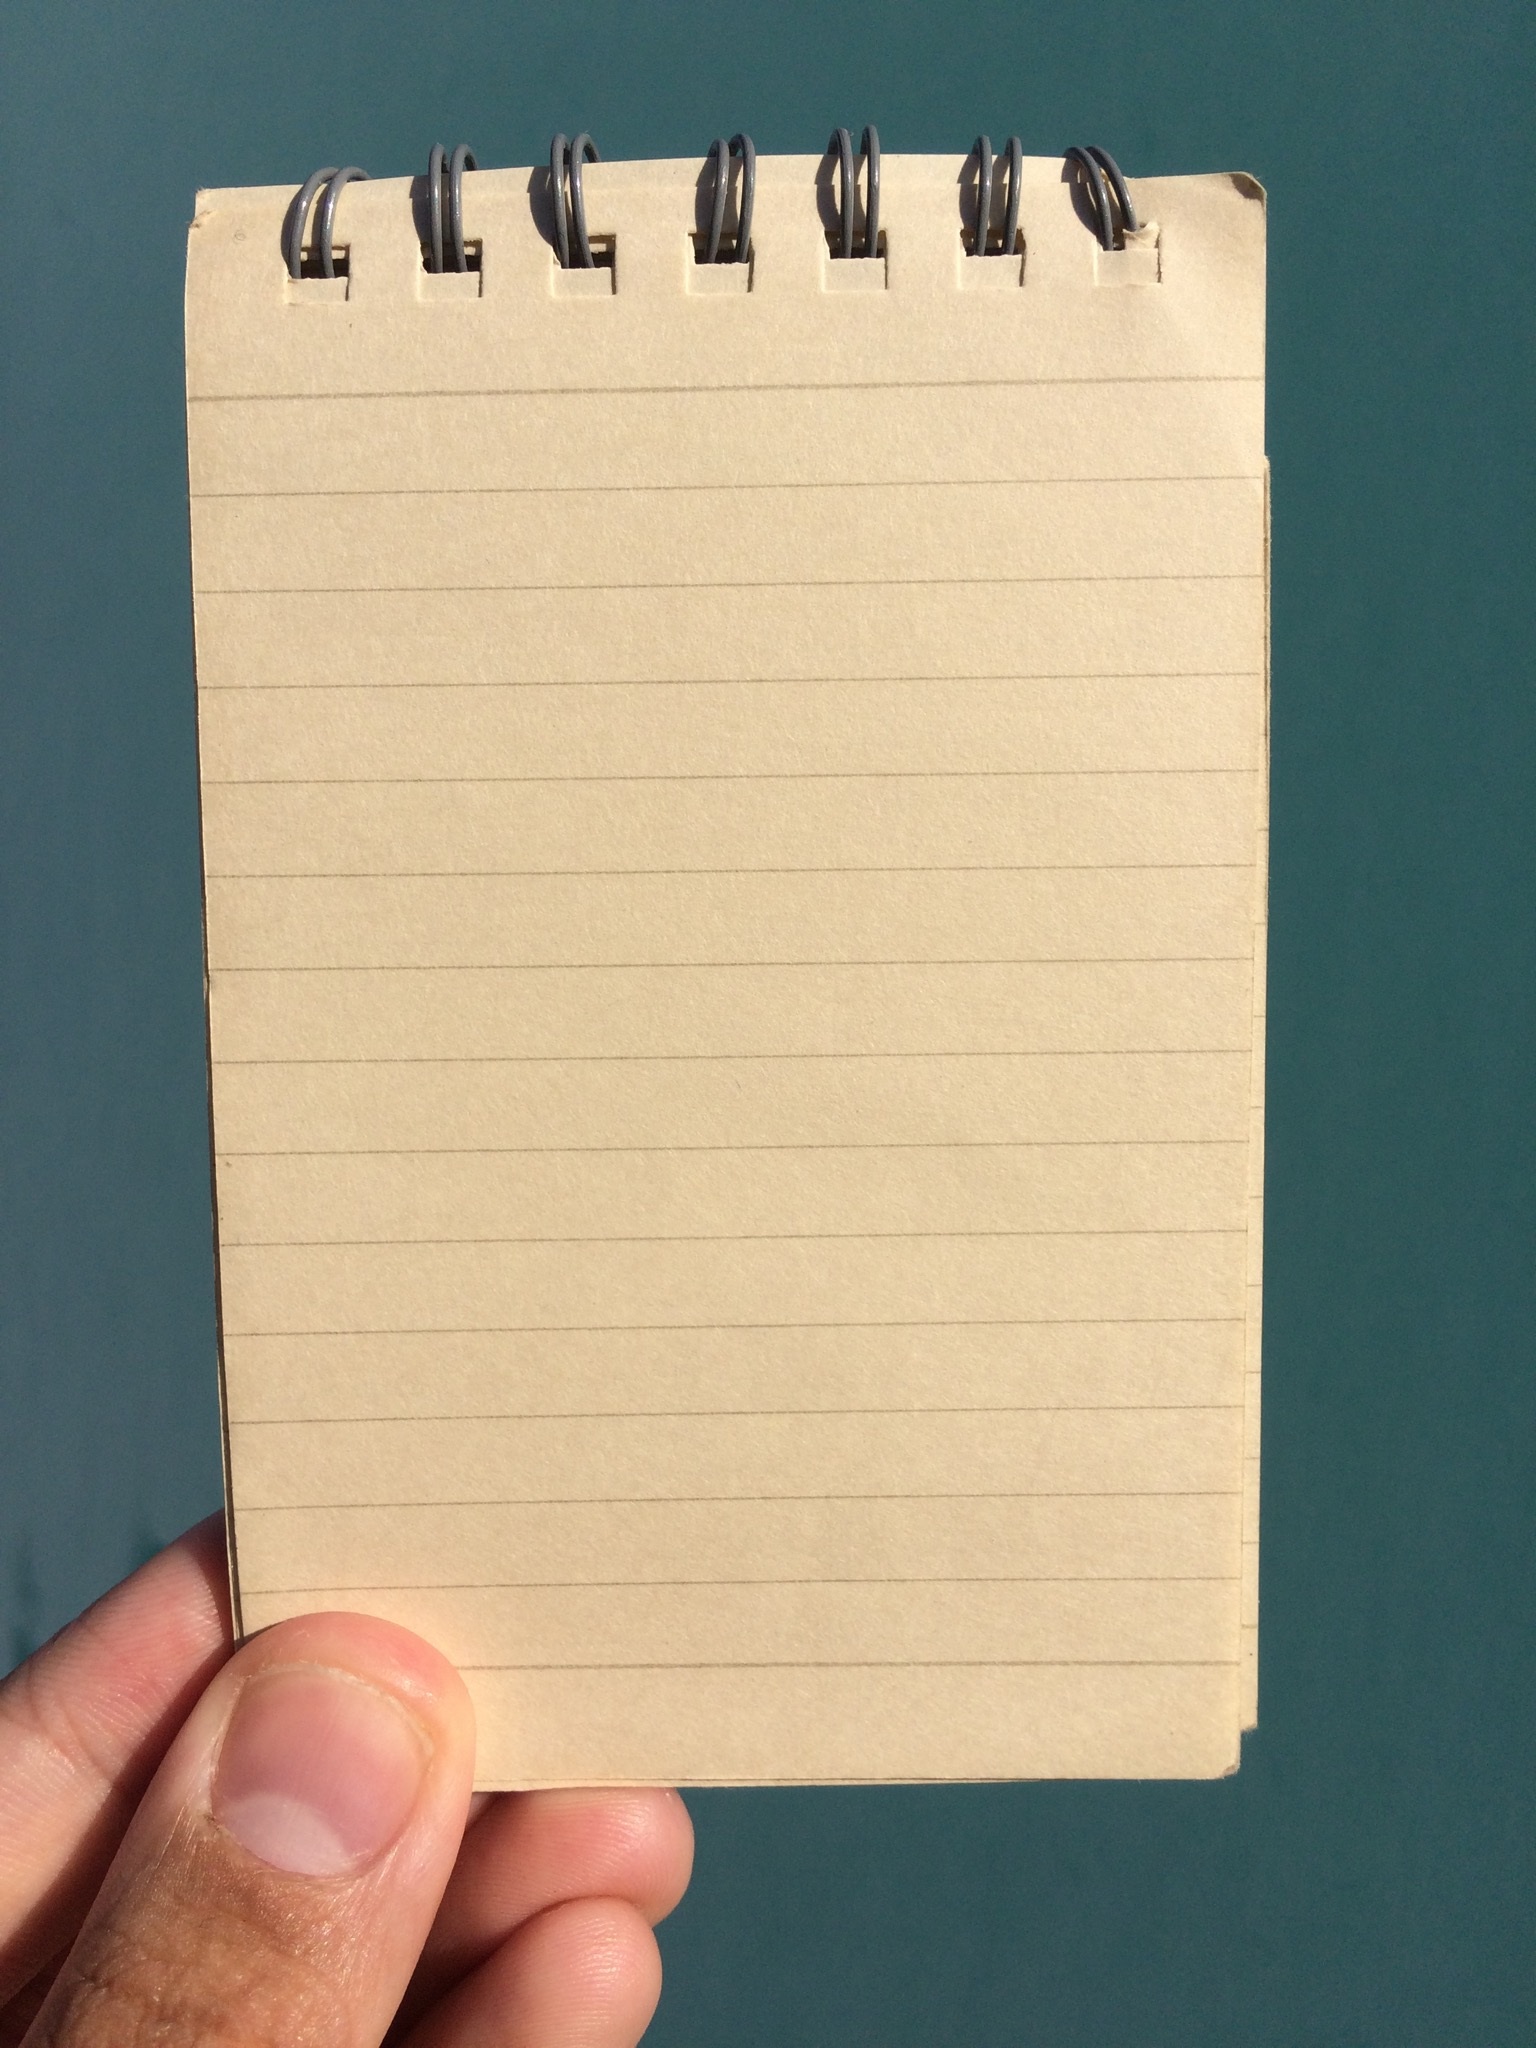
writing, work, hand, book, wood, manor, diary, notepad, male, sign, line, shop, finger, green, palm, small, office, blue, business, graffiti, paper, nail, note, life, write, textbook, long, future, background, study, design, tools, message, skin, hope, plan, stationery, beautiful, size, cardboard, learning, department, document, review, draw, ok, lecture, attention, test, collect, company, popular, hobby, pass, interview, billboard, homework, posted, household, seminar, tick, task, office supplies, memo, green background, request, how nice, left hand, flesh color, confirmation, job search, career change, possess, calculation, essentials, brief, statement, way of working, business writing, be sure, sketch book, admissions, household account book, you can make money, qualification, planning table, scribe, writing utensils, way to go, essay writing, testimonials, required, subject, enhanced, how to write a, by registered mail, write it down, write down the, celebrities